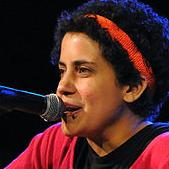
Age: 37